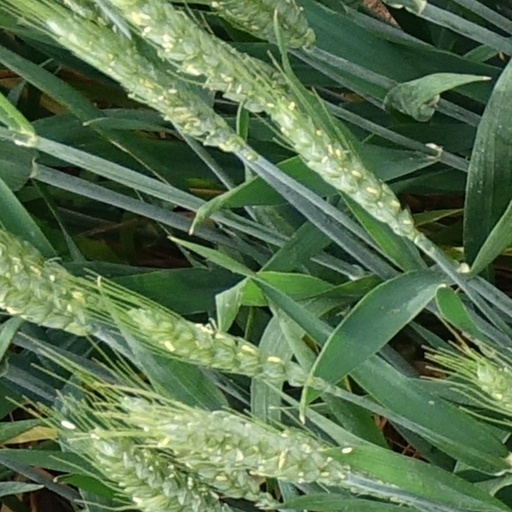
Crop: wheat